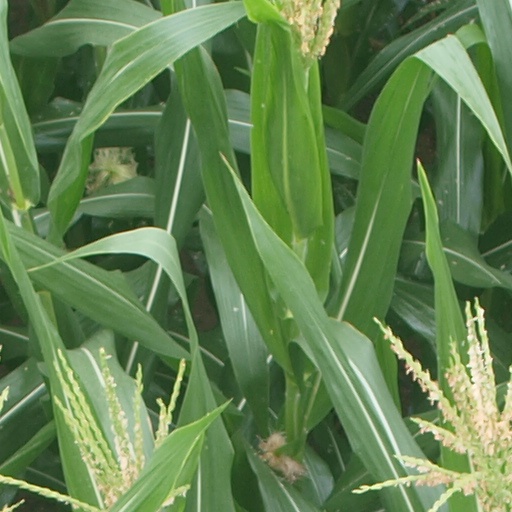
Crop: maize; corn